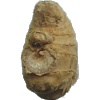
Label: ginger_root